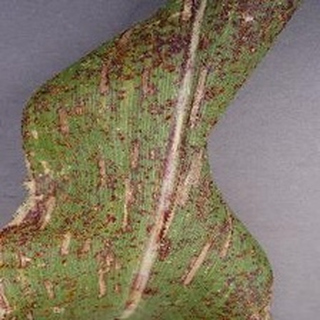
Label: corn_northern_leaf_blight